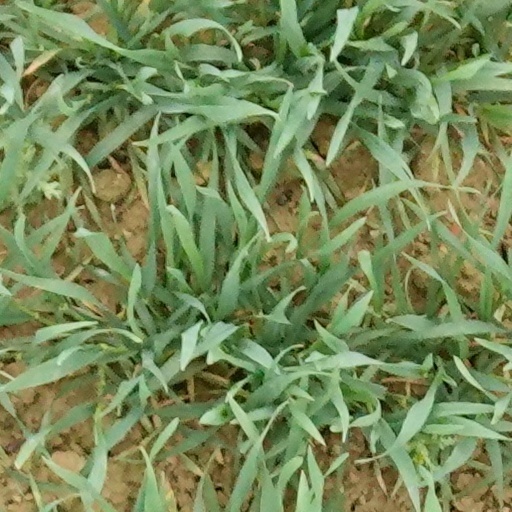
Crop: wheat